Emil and the Piglet

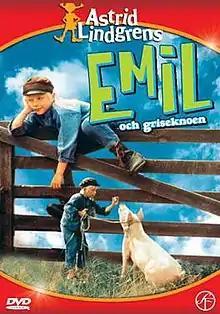
Swedish DVD cover

Emil and the Piglet is a 1973 Swedish film, the third of three films based on the "Emil i Lönneberga" books written by Astrid Lindgren. At the 10th Guldbagge Awards in 1974, Allan Edwall won the award for Best Actor.